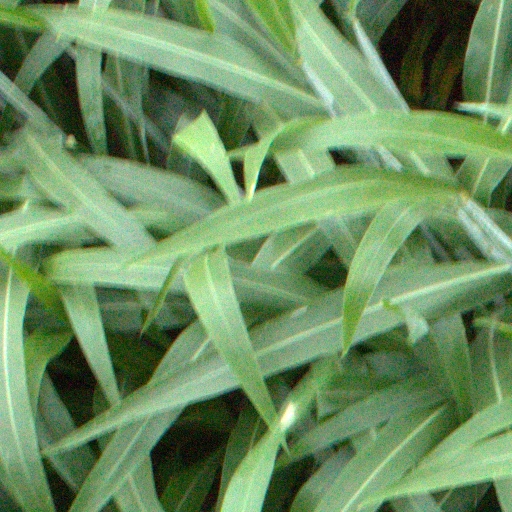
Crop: sorghum